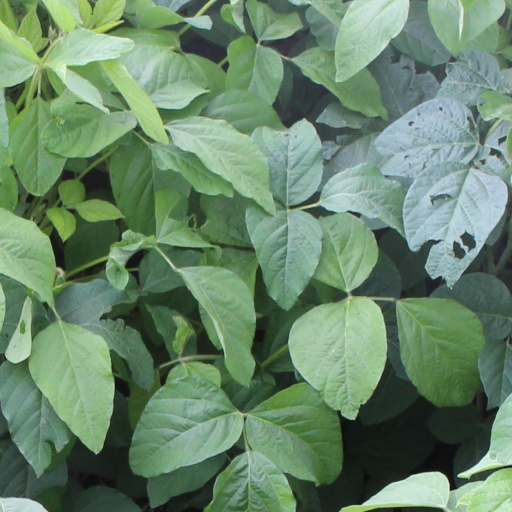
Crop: soybean